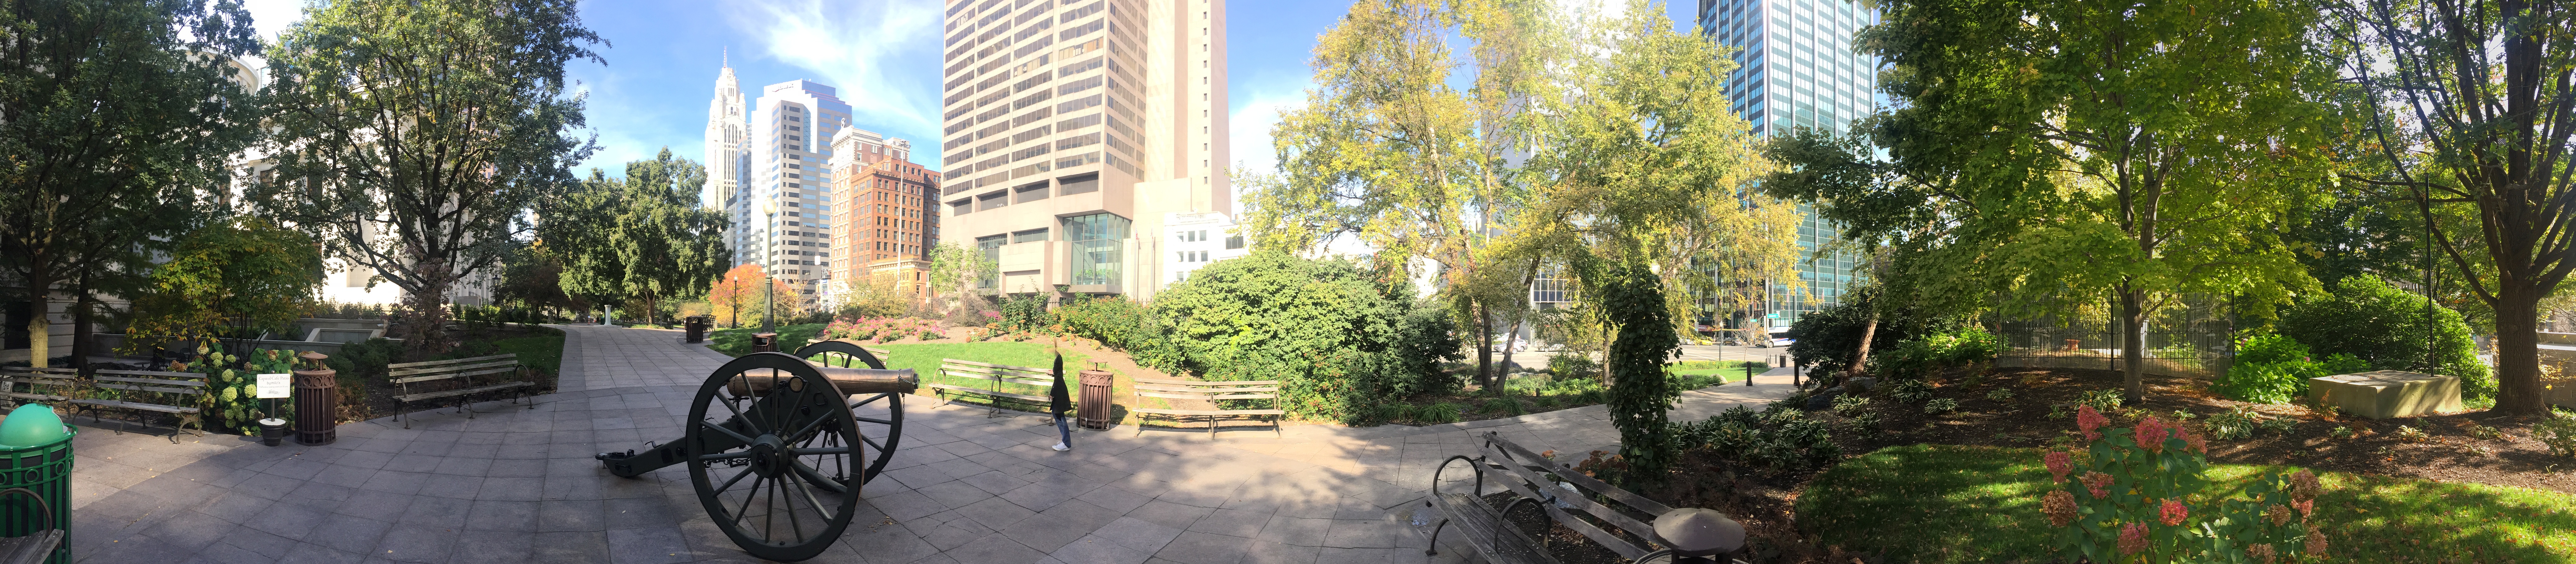
tree, path, plant, road, trail, street, bicycle, city, walkway, downtown, recreation, lane, cycling, campus, neighbourhood, real estate, tours, urban area, woody plant, road bicycle